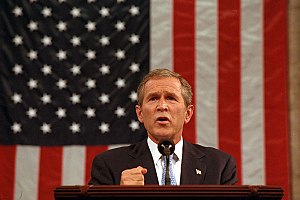
Terrorangrebet den 11. september 2001 / Efterfølgende / Indenlandsk reaktion
Præsident Bush taler under en forsamling af USA's Kongres den 20. september 2001
Terrorangrebet den 11. september 2001, var en række koordinerede terrorangreb mod USA, der blev udført tirsdag den 11. september 2001. Om morgenen den 11. september 2001 kaprede 19 mænd med tilknytning til al-Qaeda fire passagerfly. Terroristerne styrede to af flyene ind i World Trade Centers "tvillingetårne" i New York; et fly i hvert tårn. Begge tårne kollapsede efter hhv. 56 og 102 minutter pga. brand forårsaget af sammenstødet med flyene og eksplosionen af flybrændstof. Flykaprerne på det tredje fly styrede flyet ind i Pentagon-bygningen. Passagererne på det fjerde kaprede fly forsøgte at overtage kontrollen over flyet, hvilket førte til at det styrtede ned på en mark i Pennsylvania. Der er stadig spekulationer om det fjerde flys mål, men man formoder, at det har været et sted i den amerikanske hovedstad Washington DC. En tredje bygning i WTC komplekset styrtede lodret ned 8½ timer efter det første fly ramte Nordtårnet; den 40 etager høje bygning 7. Dens konstruktion var svækket af brande, men var ikke ramt af et fly. Ifølge hjernen bag terrorangrebet, Khalid Sheikh Mohammed, skulle det 4. fly have ramt United States Capitol, hovedsædet for USA's Kongres.